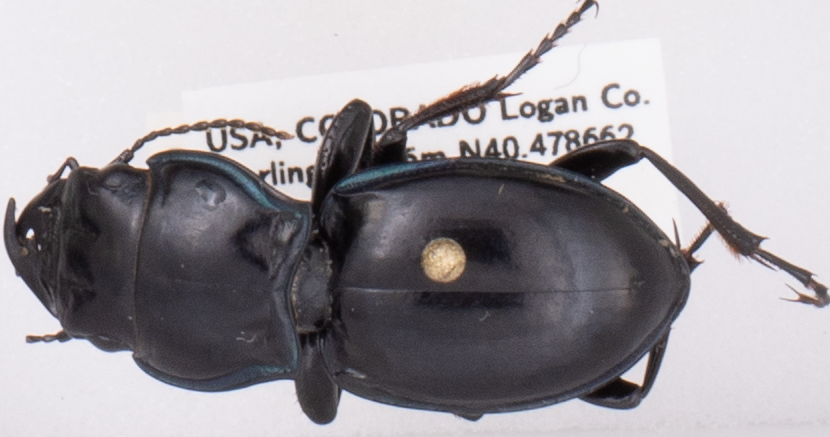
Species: Pasimachus elongatus
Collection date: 2022-09-07
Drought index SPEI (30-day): -2.09
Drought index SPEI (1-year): -2.09
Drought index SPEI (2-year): -1.69